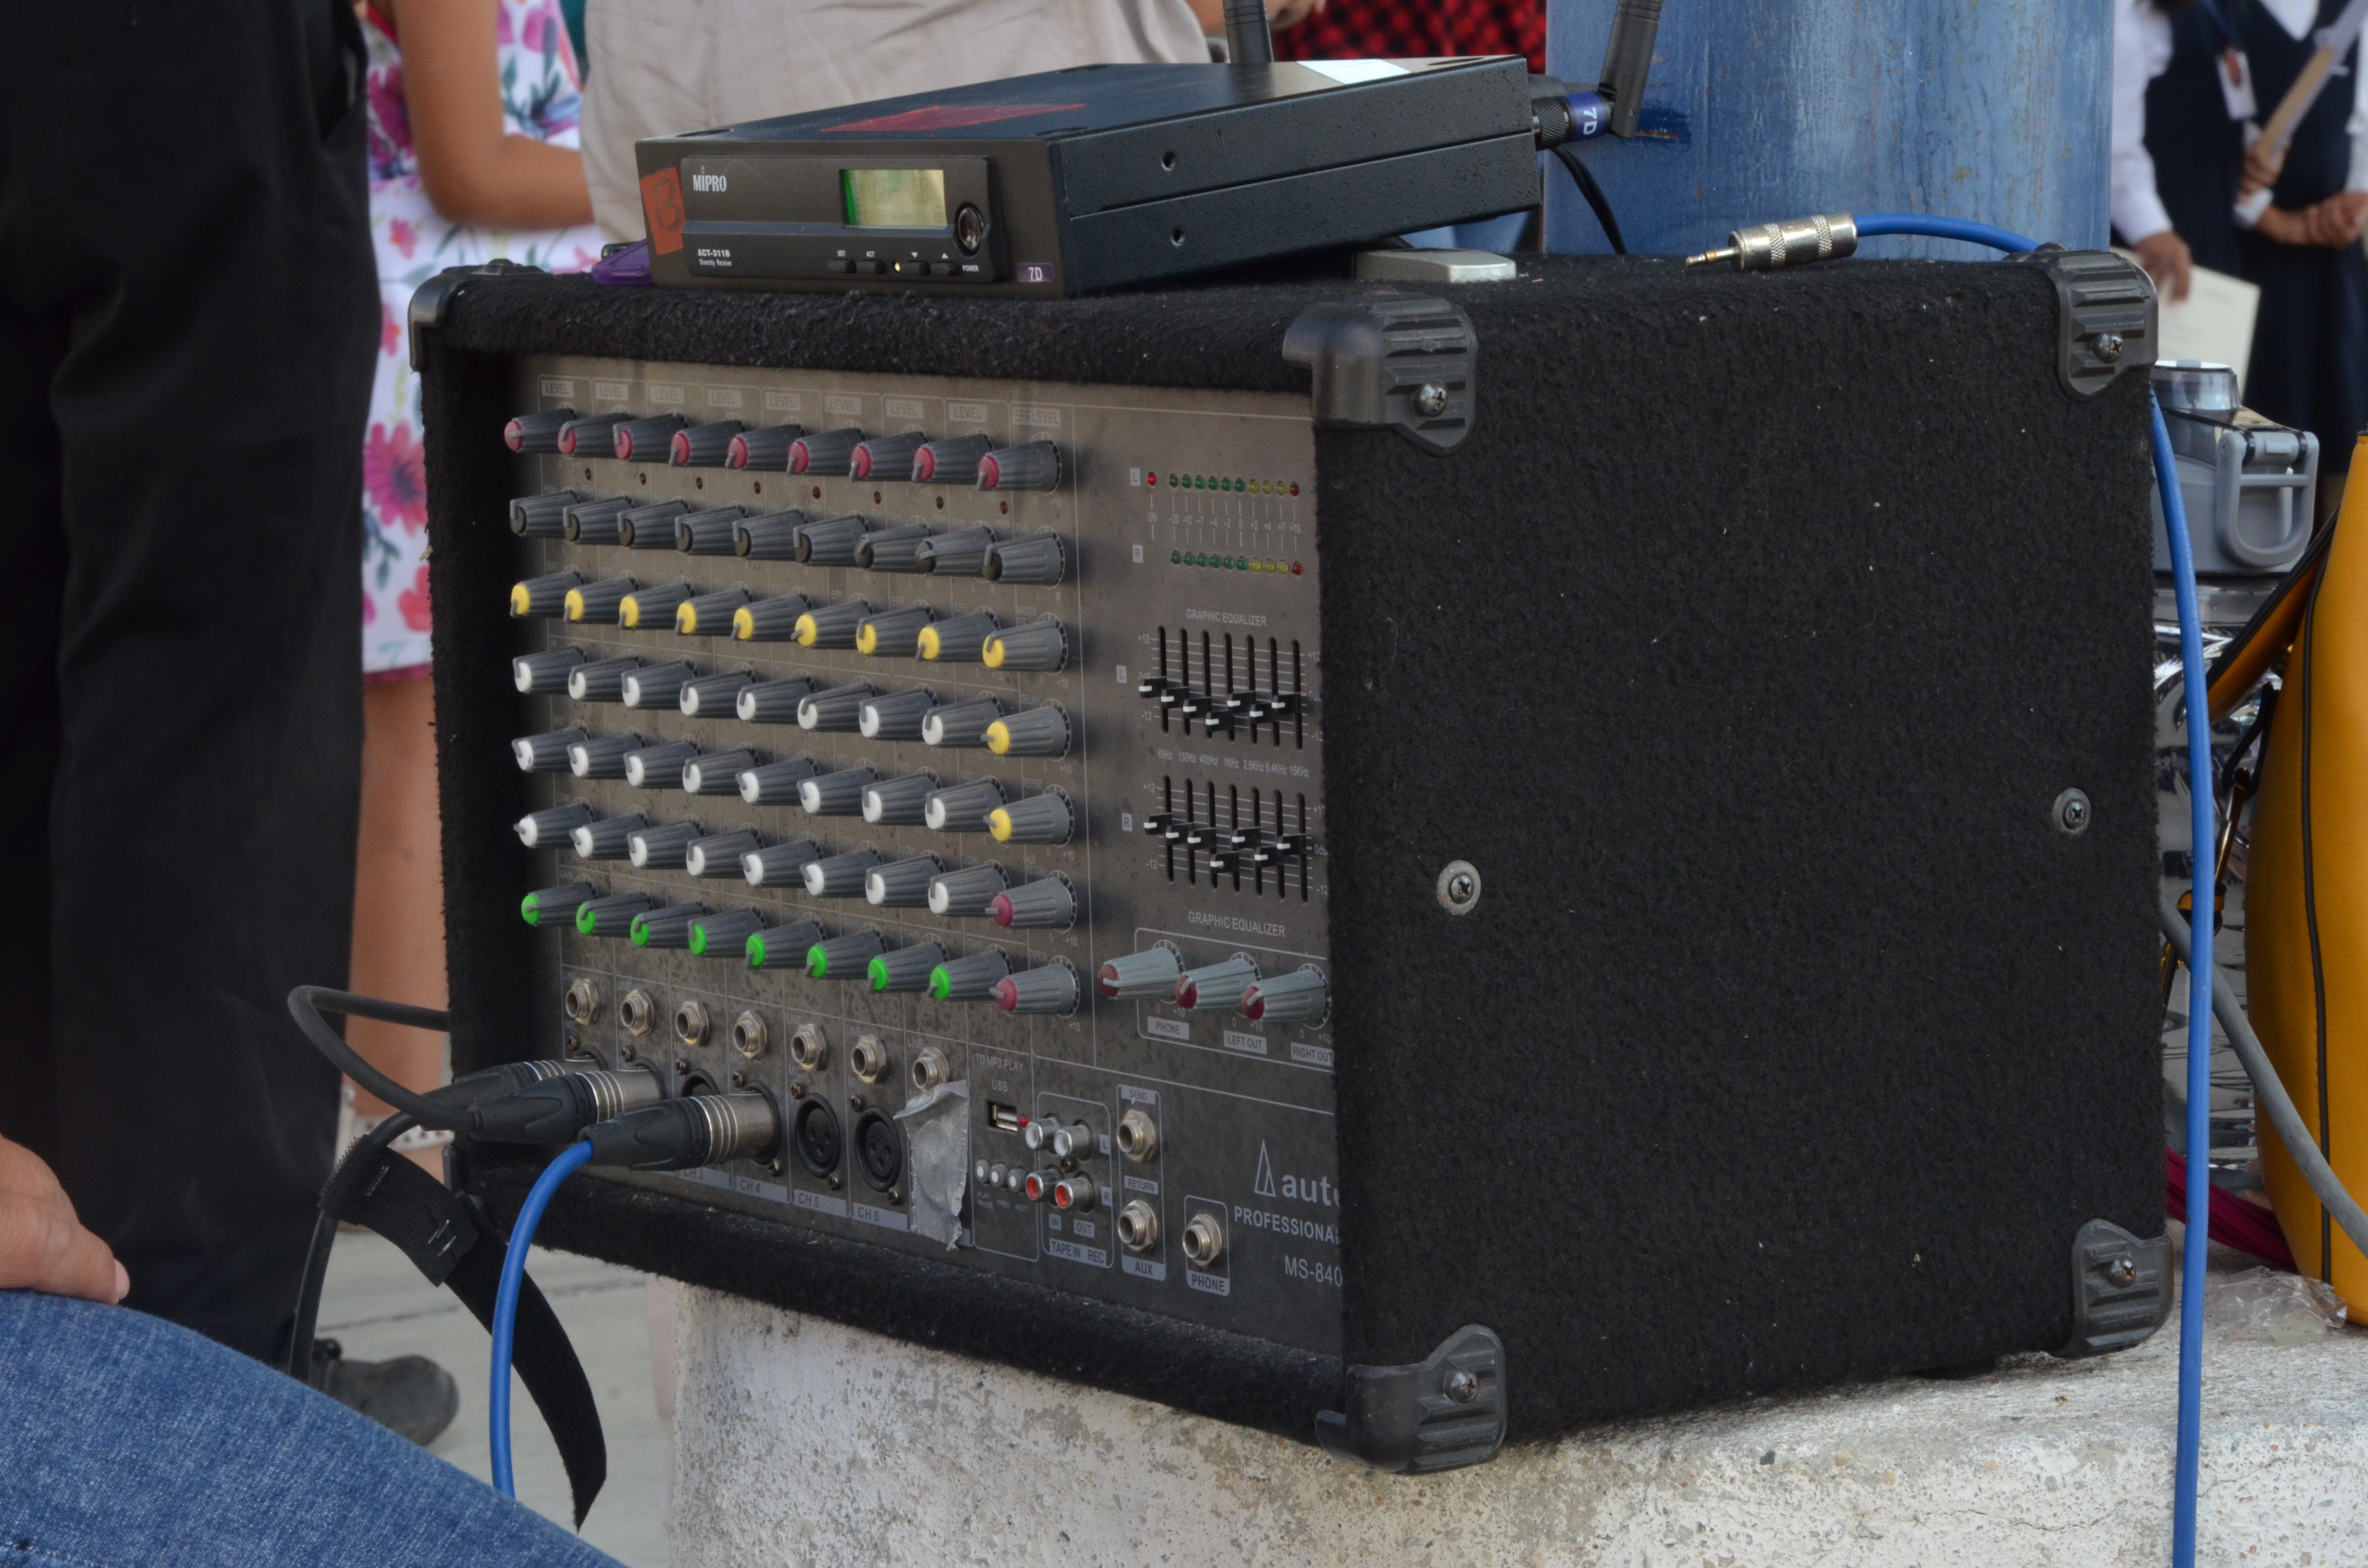
mixer, microphone, cable, events, electronic instrument, audio equipment, technology, electronic device, musical instrument, electrical wiring, electronics, guitar amplifier